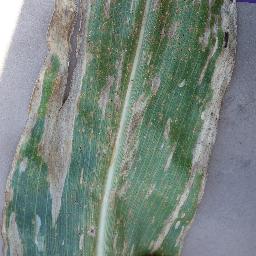
Label: Corn___Cercospora_leaf_spot Gray_leaf_spot